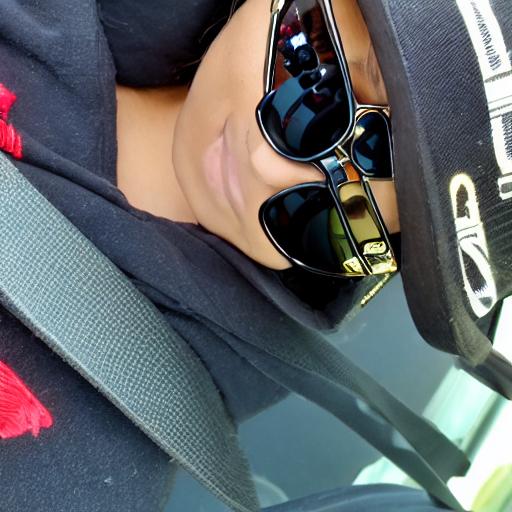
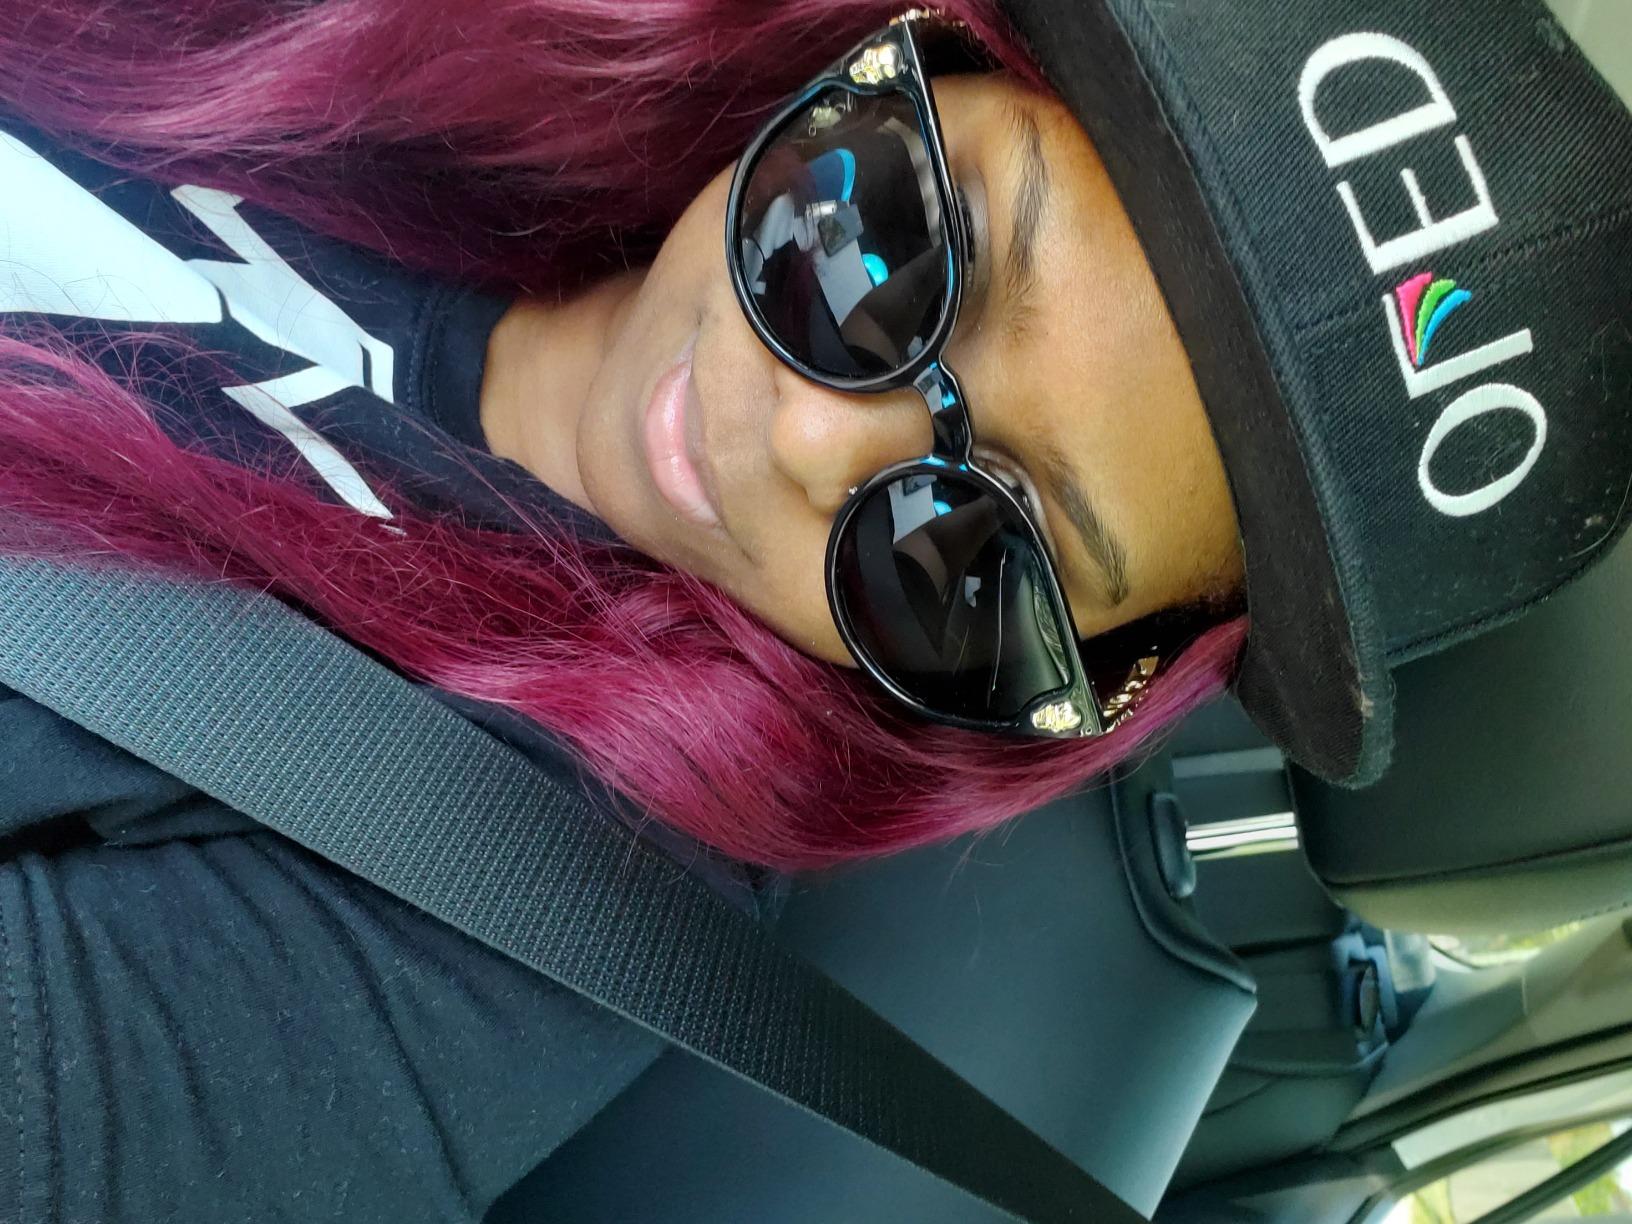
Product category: accessories_sunglasses
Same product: no